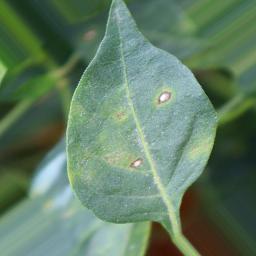
Label: cercospora